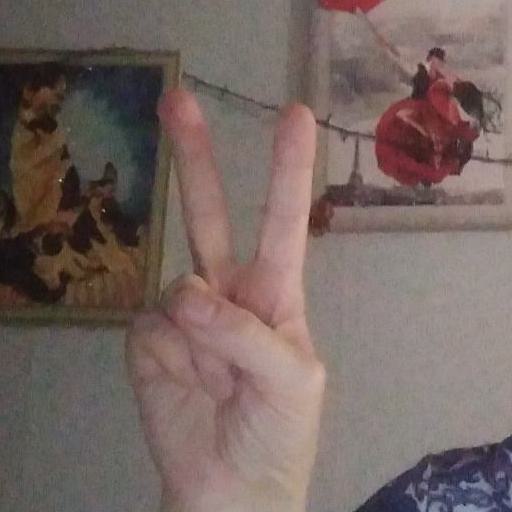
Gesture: peace